Mössingen

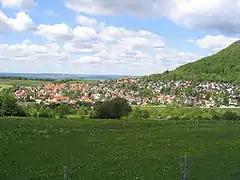
Öschingen

In the city there are several proofs of former, no longer inhabited localities and proofs of former castles: Buch, a bathhouse im Butzen, St. Johannesweiler and Steinhofen, the proofs of former castle First in Öschingen district and the deserted hamlet in the district Talheim.